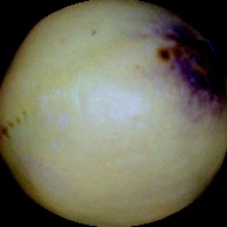
Label: Spotted